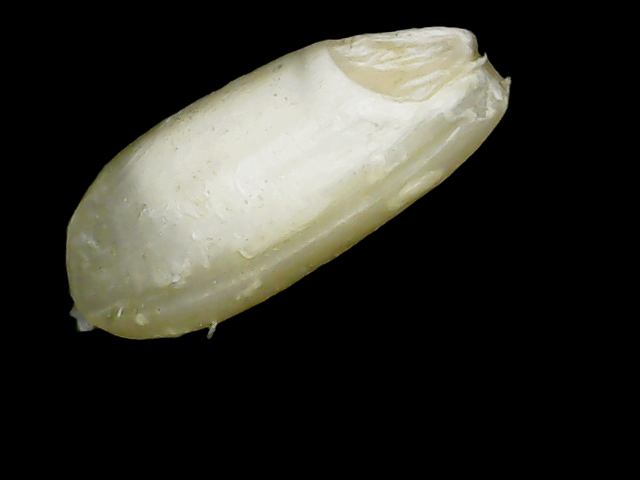
Rice variety: Binadhan10